East Liberty Presbyterian Church

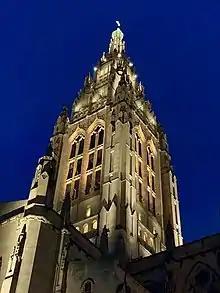
New exterior lighting as viewed from Whitfield Street.

Elsewhere, the chancel features several types of marble. The red marble of the Communion Table was imported from Algeria. The chancel floor, formed into a geometrical design, is made of Hauteville marble from France, French Antique Rogue, Swiss Cipolin, Statuary White, Greek Verde Antique, Sarrancolin West, Campan Rubane, Red Levanto, Vermont Verde Antique and Swedish Green.